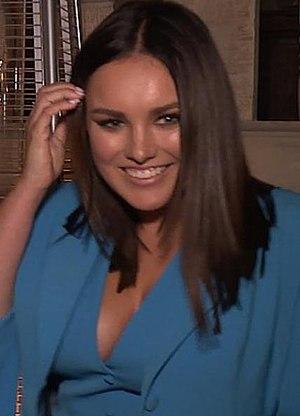
Ewa Farna est une chanteuse polonaise originaire de République tchèque. Elle chante en tchèque et en polonais.